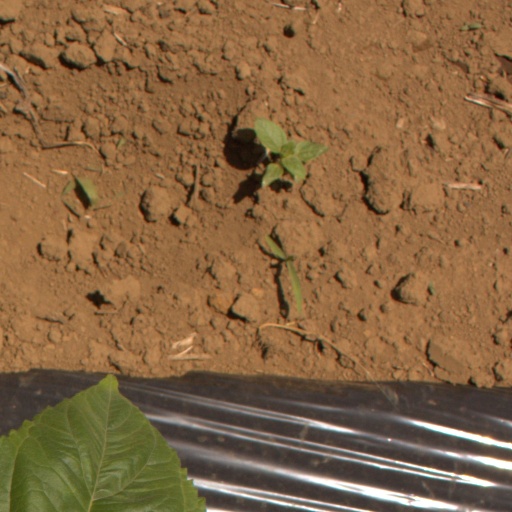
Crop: Jerusalem artichoke